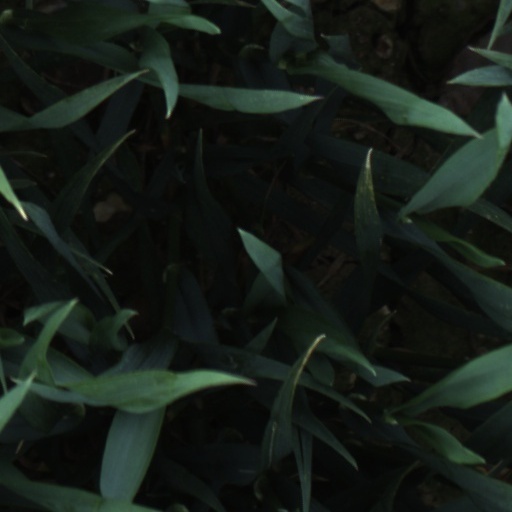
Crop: wheat